Honing (metalworking)

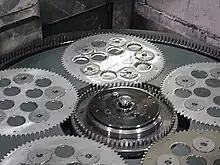
A flat honing machine

Since honing is a high-precision process, it is also relatively expensive. Therefore, it is only used in components that demand the highest level of precision. It is typically the last manufacturing operation before the part is shipped to a customer. The dimensional size of the object is established by preceding operations, the last of which is usually grinding. Then the part is honed to improve a form characteristic such as surface finish, roundness, flatness, cylindricity, or sphericity.